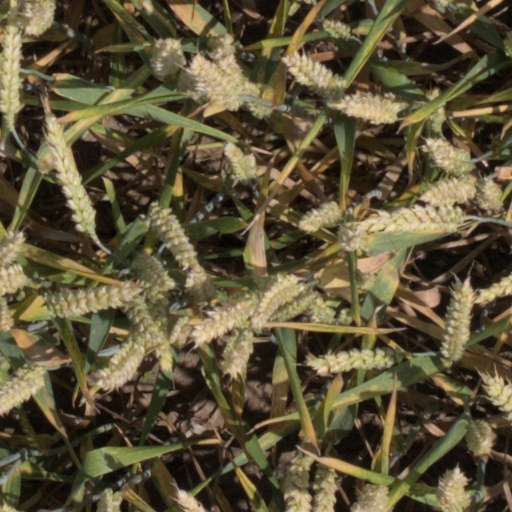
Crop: wheat